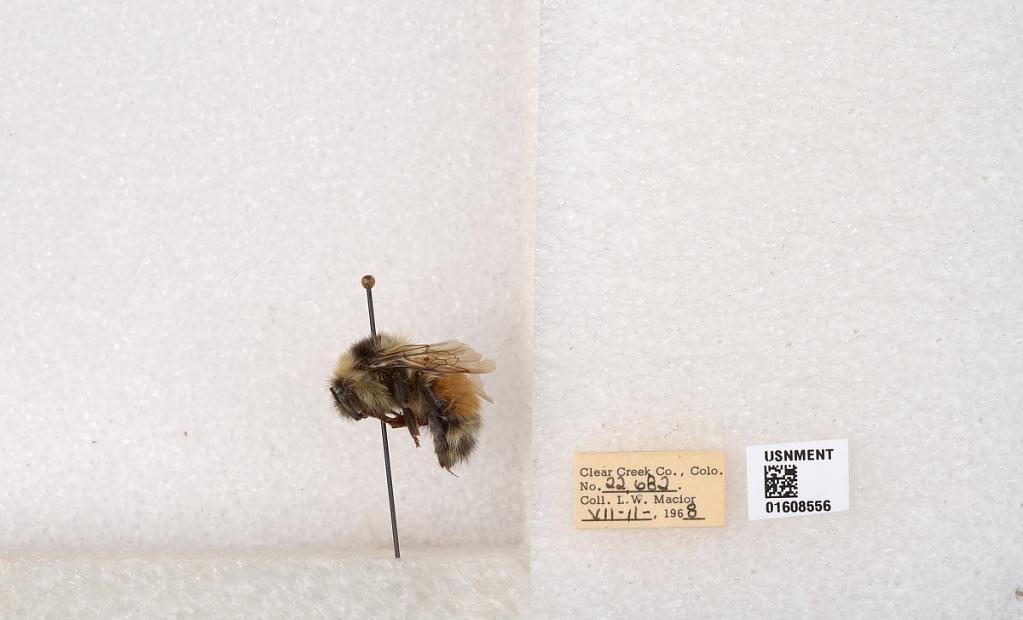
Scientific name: Bombus (Pyrobombus) sylvicola Kirby
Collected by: L. Macior
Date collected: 1968-7-11
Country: United States
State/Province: Colorado
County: Clear Creek
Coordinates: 39.6891, -105.644